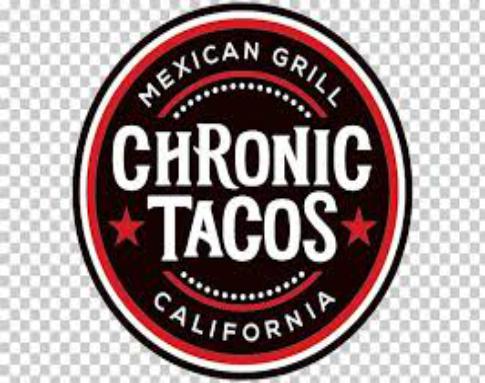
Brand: Chronic Tacos-2
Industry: Food